Victor Szebehely

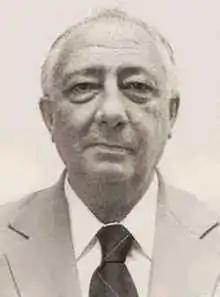
Victor Szebehely

Victor G. Szebehely (August 21, 1921 – September 13, 1997) was a key figure in the development and success of the Apollo program.